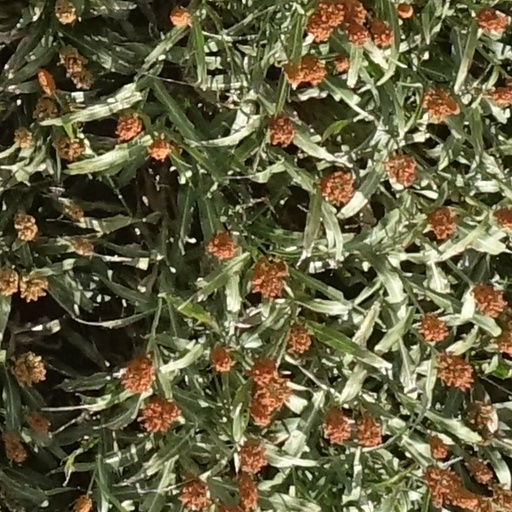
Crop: sorghum